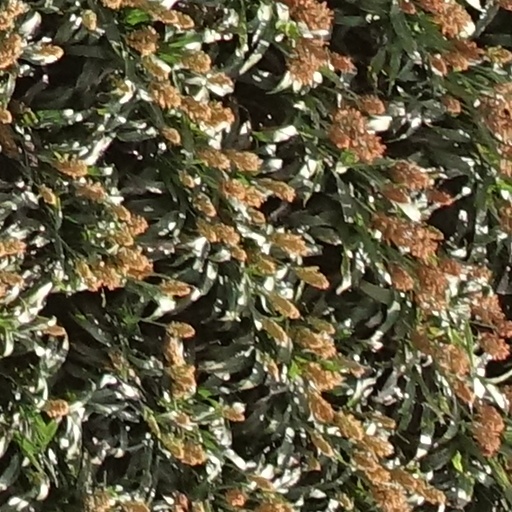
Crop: sorghum